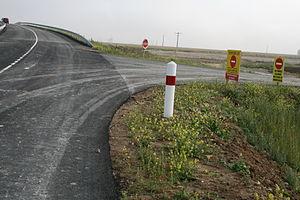
La balise d’intersection est une balise routière, codée J3 en France, qui matérialise une intersection, généralement hors agglomération, quel que soit le régime de priorité établi.
Dans le domaine du marquage routier, on désigne par plots des dispositifs qui font office de guidage ou d’information des usagers de la route.